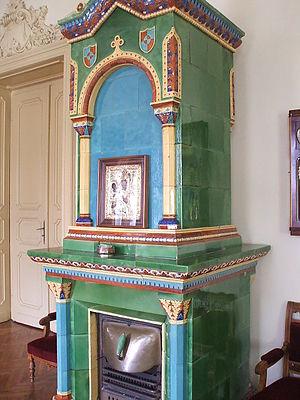
Poële en faïence de style Secession, installé en 1911.
Le palais épiscopal de Vršac est un édifice situé à Vršac, en Serbie, dans la province de Voïvodine. En raison de son importance, il est inscrit sur la liste des monuments culturels d'importance exceptionnelle de la République de Serbie.